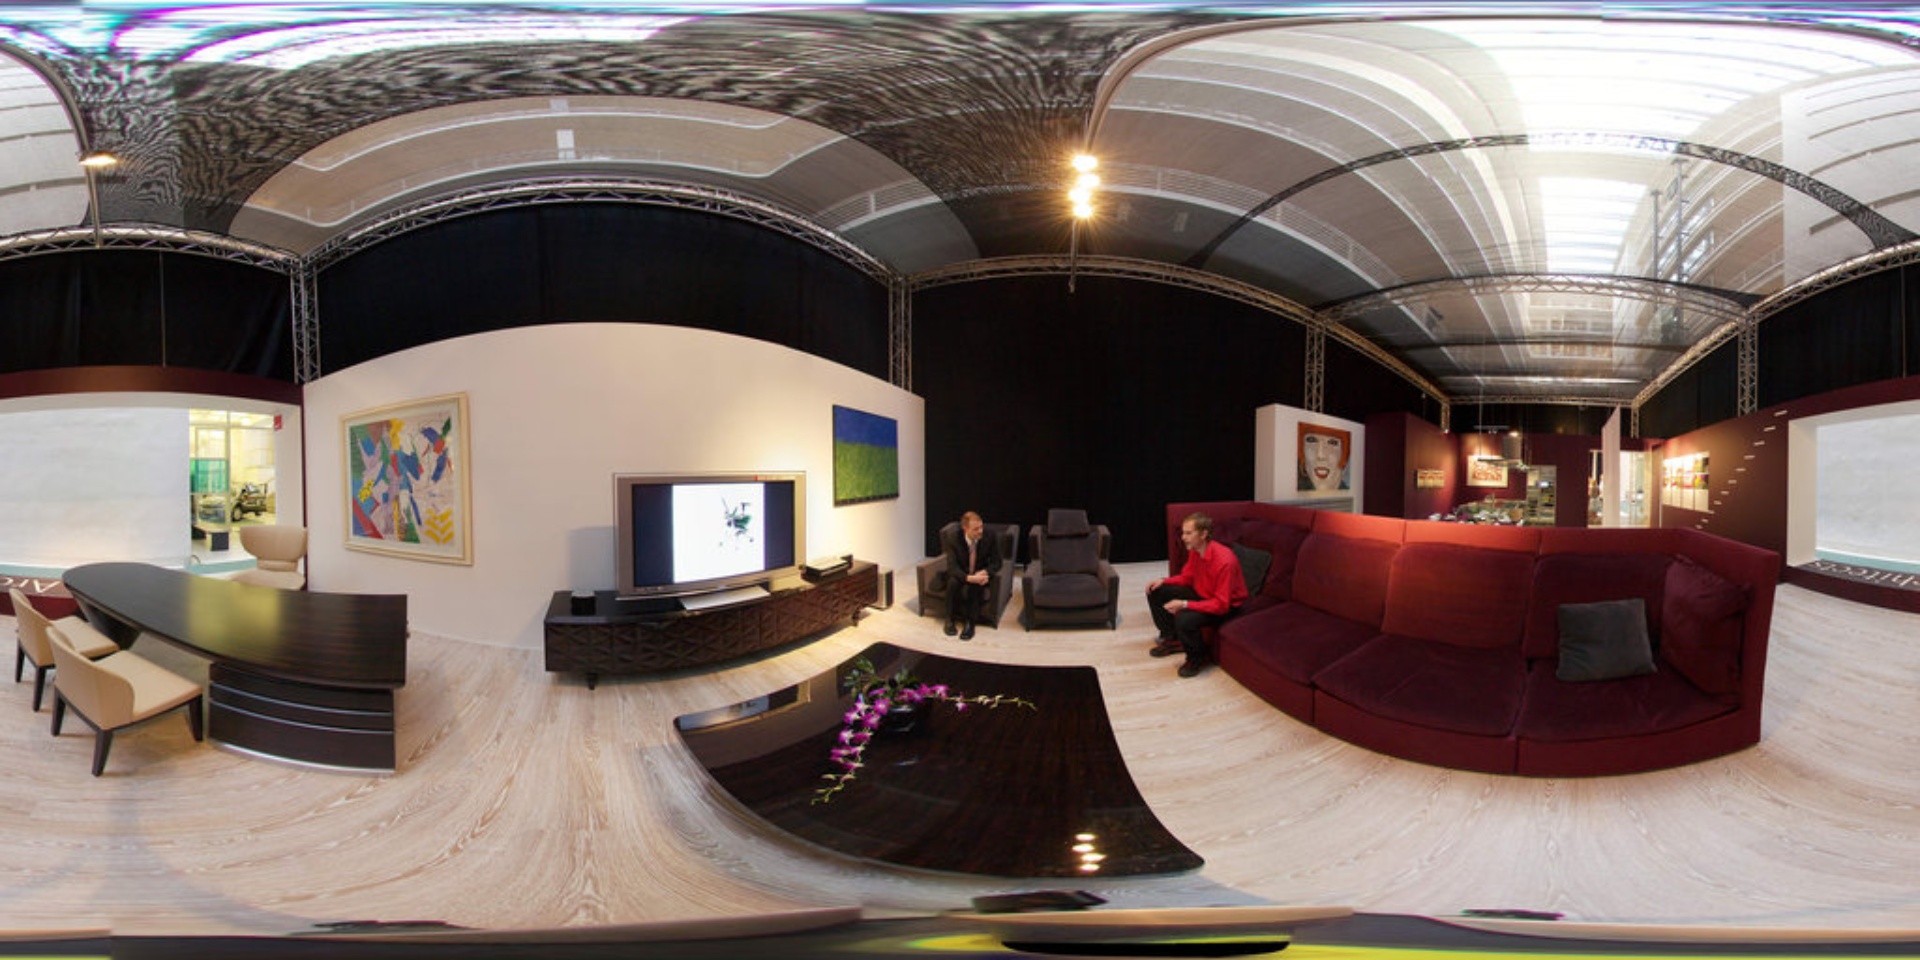
Referred object: TV opposite the sofa

Referred object: large maroon curved sofa